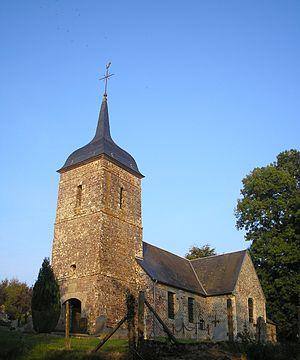
Montamy (Normandie, France). L'église.
Montamy est une ancienne commune française, située dans le département du Calvados en région Normandie, devenue le 1ᵉʳ janvier 2016 une commune déléguée au sein de la commune nouvelle de Souleuvre-en-Bocage.